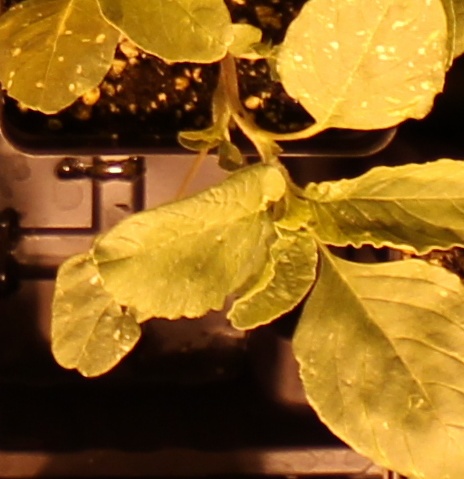
Label: Redroot Pigweed